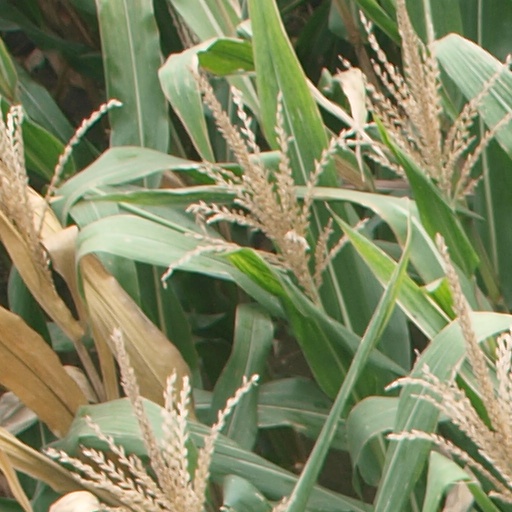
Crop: maize; corn